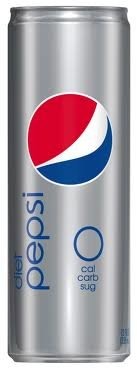
Item Name: Diet Pepsi Soda 7.5oz Mini Cans 3/8 Packs (24 Cans)
Bullet Point 1: Pepsi Cola: Contains 24 mini cans of diet Pepsi soda
Bullet Point 2: Mini Can Size: Each can contains 7.5 fluid ounces of soda
Bullet Point 3: Brand: Pepsi Cola, a popular cola soda brand
Bullet Point 4: Diet: Diet Pepsi is a low calorie cola soda
Bullet Point 5: Package: 24 mini cans in a pack, perfect for sharing
Product Description: Diet Pepsi Soda 7.5oz Mini Cans 3/8 Packs (24 Cans)
Value: 24.0
Unit: Can

Price: 6.99